Isabel Allende

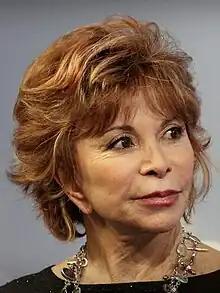
Allende in Germany, 2015

Isabel Angélica Allende Llona (born 2 August 1942) is a Chilean-American writer. Allende, whose works sometimes contain aspects of the magical realism genre, is known for novels such as "The House of the Spirits" ("La casa de los espíritus", 1982) and "City of the Beasts" ("La ciudad de las bestias", 2002), which have been commercially successful. Allende has been called "the world's most widely read Spanish-language author." In 2004, Allende was inducted into the American Academy of Arts and Letters, and in 2010, she received Chile's National Literature Prize. President Barack Obama awarded her the 2014 Presidential Medal of Freedom.